William Lowther Jackson

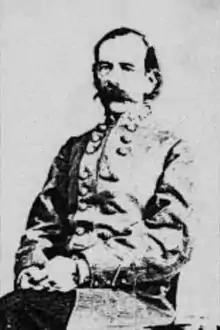
Jackson during the civil war.

When Virginia seceded from the Union, Jackson, a proponent of slavery, resigned from his position as judge and enlisted in the Confederate States Army as a Private. Recommended to General Robert E. Lee, he quickly became an officer, then Lieutenant Colonel of the 31st Virginia Infantry Regiment. Assigned to the command of Gen. Robert S. Garnett, he participated in the Western Virginia Campaign and the battles of Rich Mountain and Cheat Mountain. In July 1861 he was promoted to rank of Colonel. In early 1862 he became a Volunteer Aide-de-camp to his cousin, Maj. Gen. Thomas J. Jackson; and participated in his campaigns during the year.